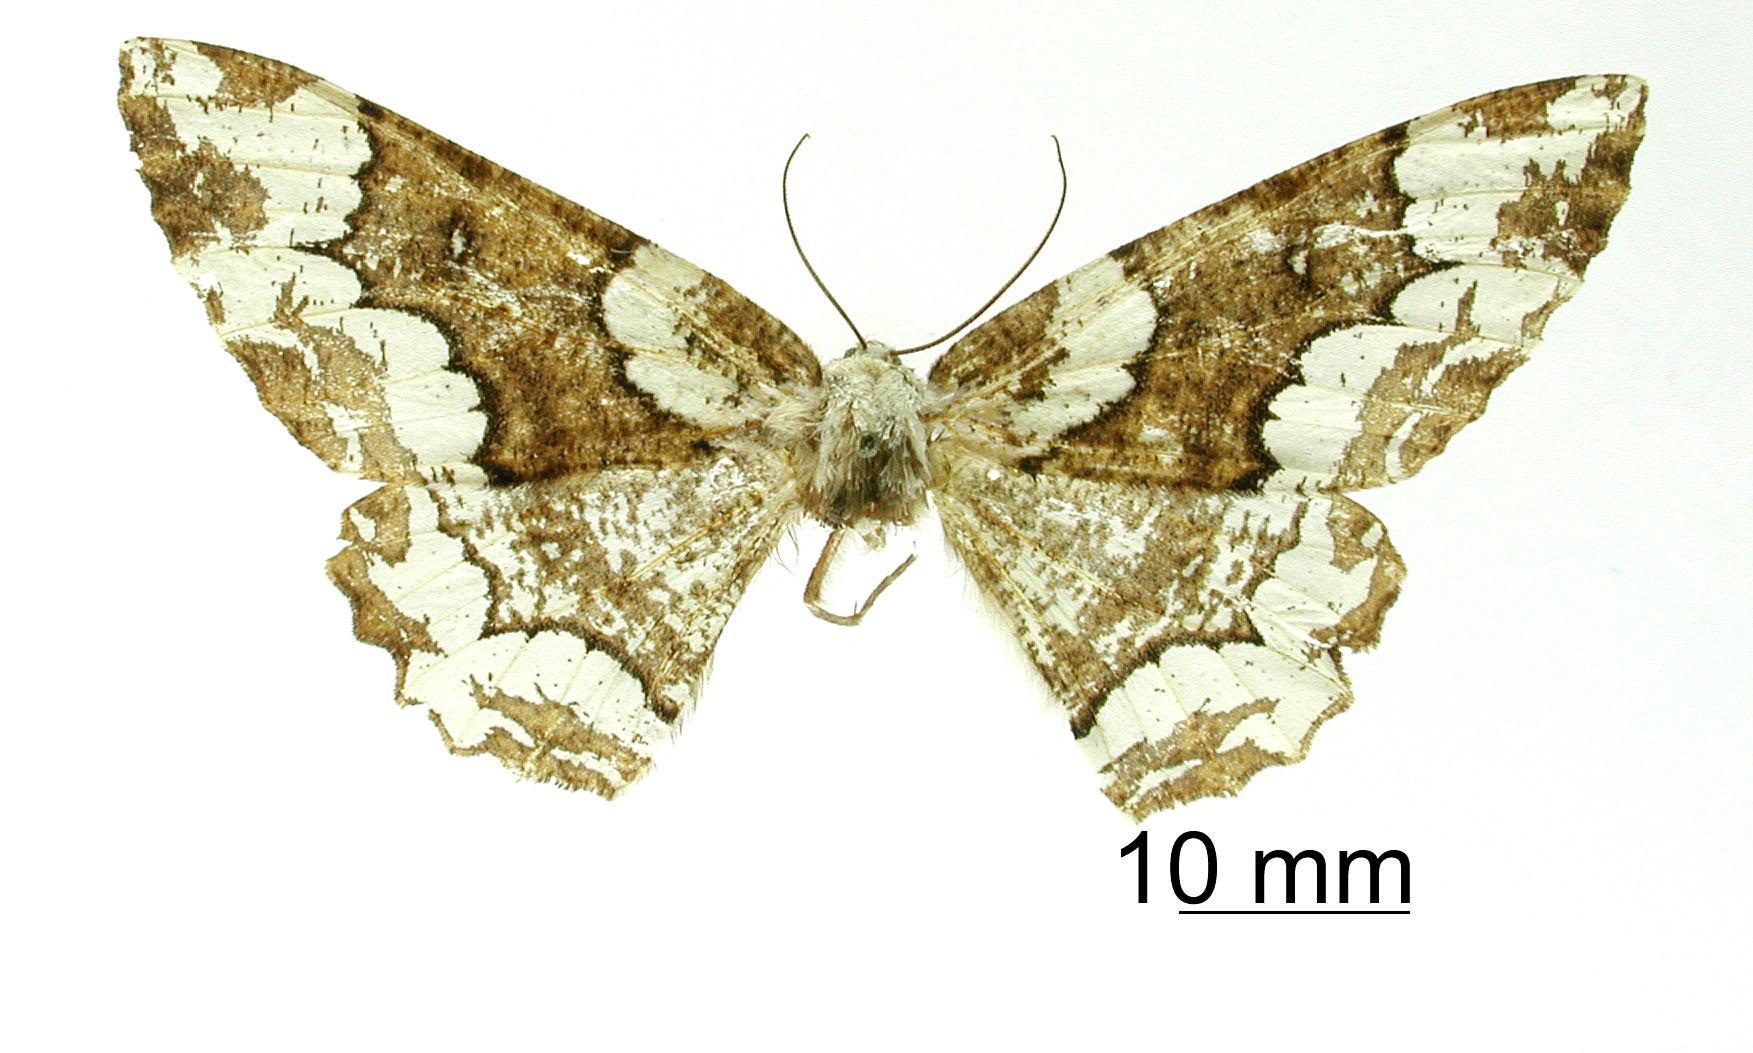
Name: Amphidasys exoticaria
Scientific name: Amphidasys exoticaria Dyar, 1907
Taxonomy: Animalia, Arthropoda, Insecta, Lepidoptera, Geometridae, Ennominae
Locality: Mexico City, Mexico, Mexico